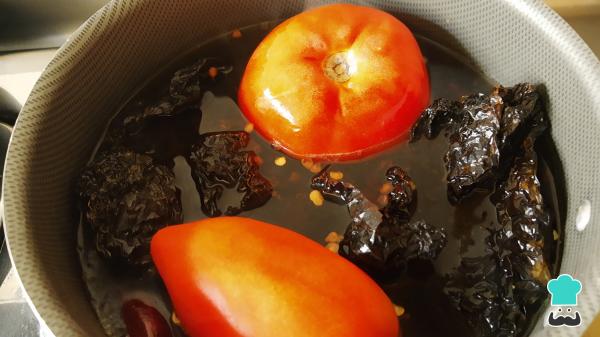
Lleva los chiles y los jitomates a una olla con agua, deja hervir aproximadamente unos 5 minutos para que se suavicen los chiles. Cuando estén listos, reserva.